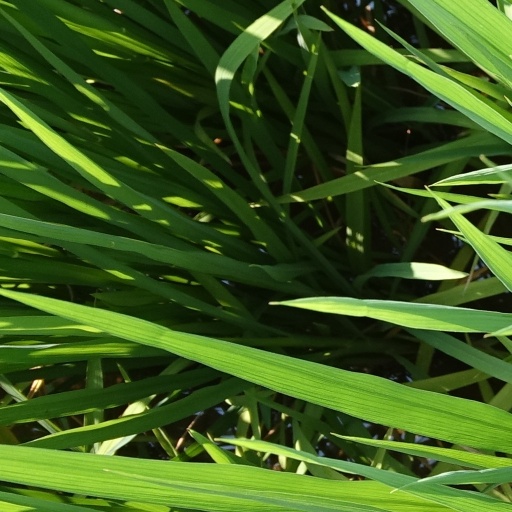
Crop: rice